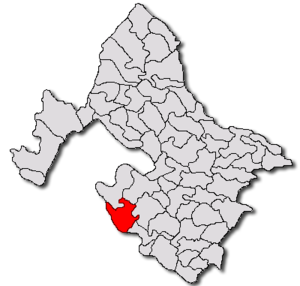
Gogoșu est une commune roumaine du județ de Mehedinți, dans la région historique de l'Olténie et dans la région de développement du Sud-Ouest.